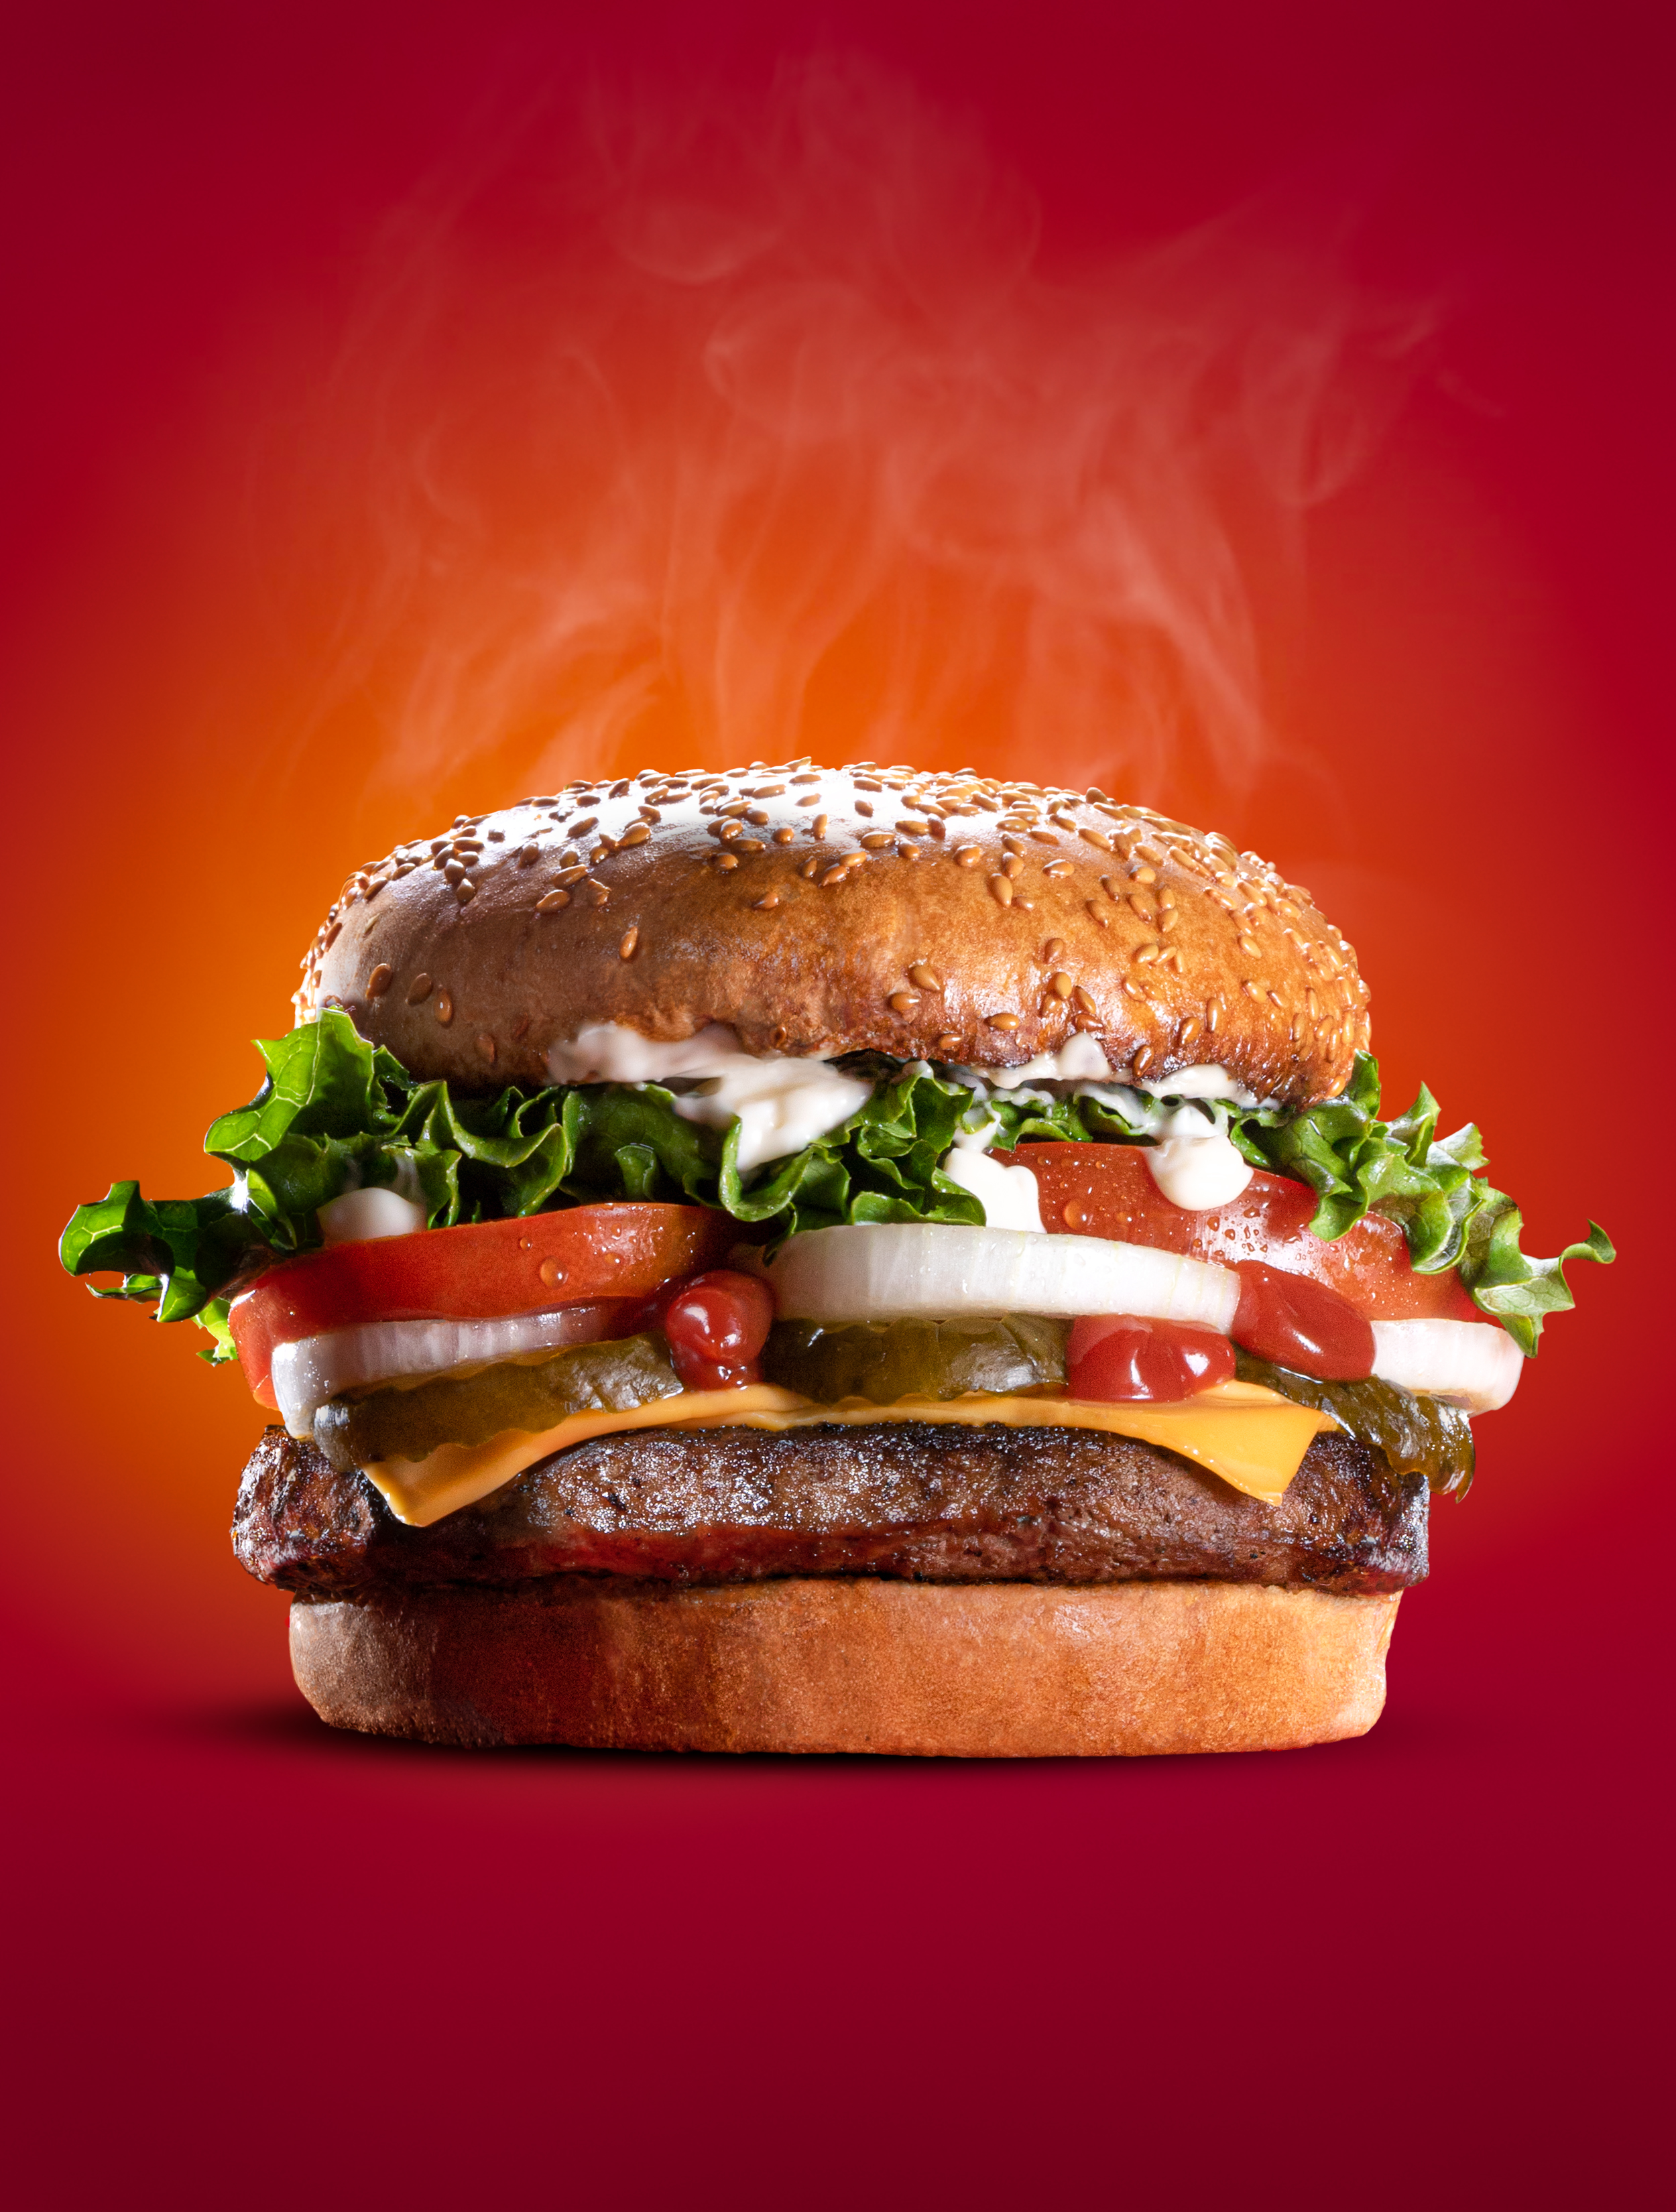
food, sandwich, bun, ingredient, staple food, recipe, fast food, baked goods, leaf vegetable, cuisine, dish, hamburger, veggie burger, garnish, produce, meat, finger food, comfort food, Burger king premium burgers, junk food, vegan nutrition, vegetable, cheeseburger, Burger king grilled chicken sandwiches, american food, la carte food, still life photography, buffalo burger, appetizer, herb, liquid, slider, delicacy